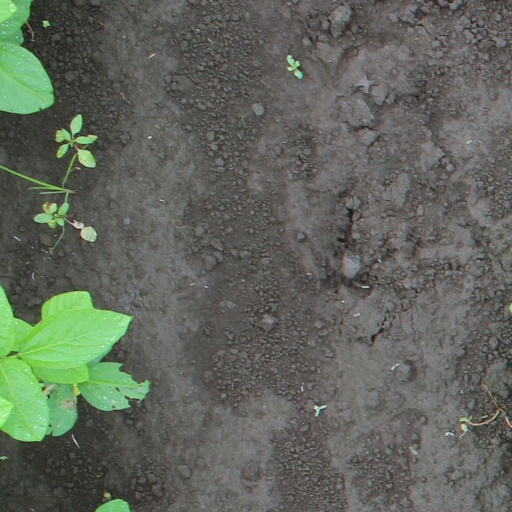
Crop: soybean